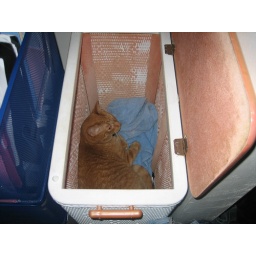
cat in the laundry basket